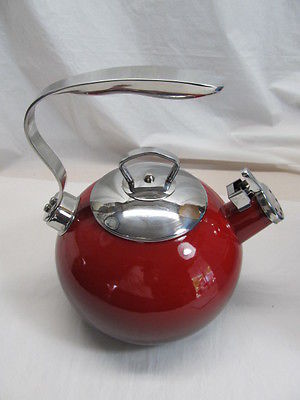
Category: kettle